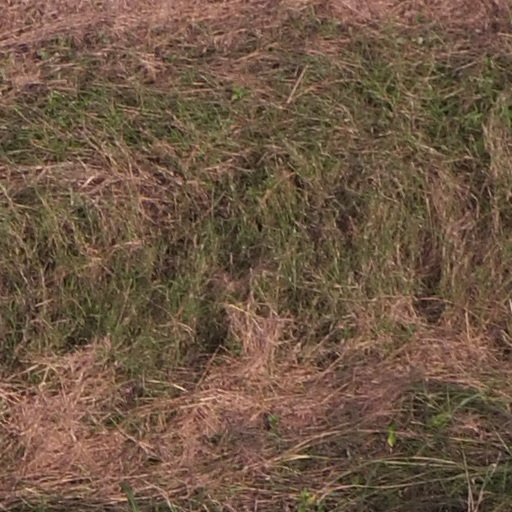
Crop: maize; corn